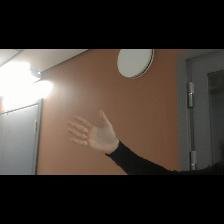
Label: Human